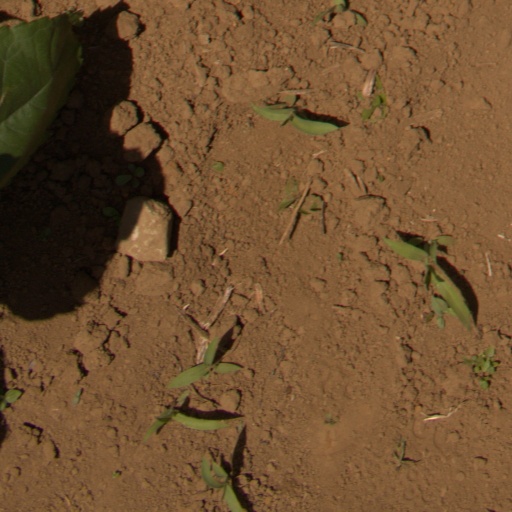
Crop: Jerusalem artichoke